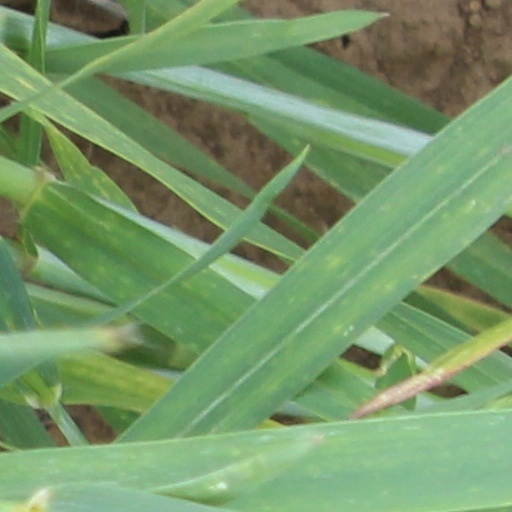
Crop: wheat